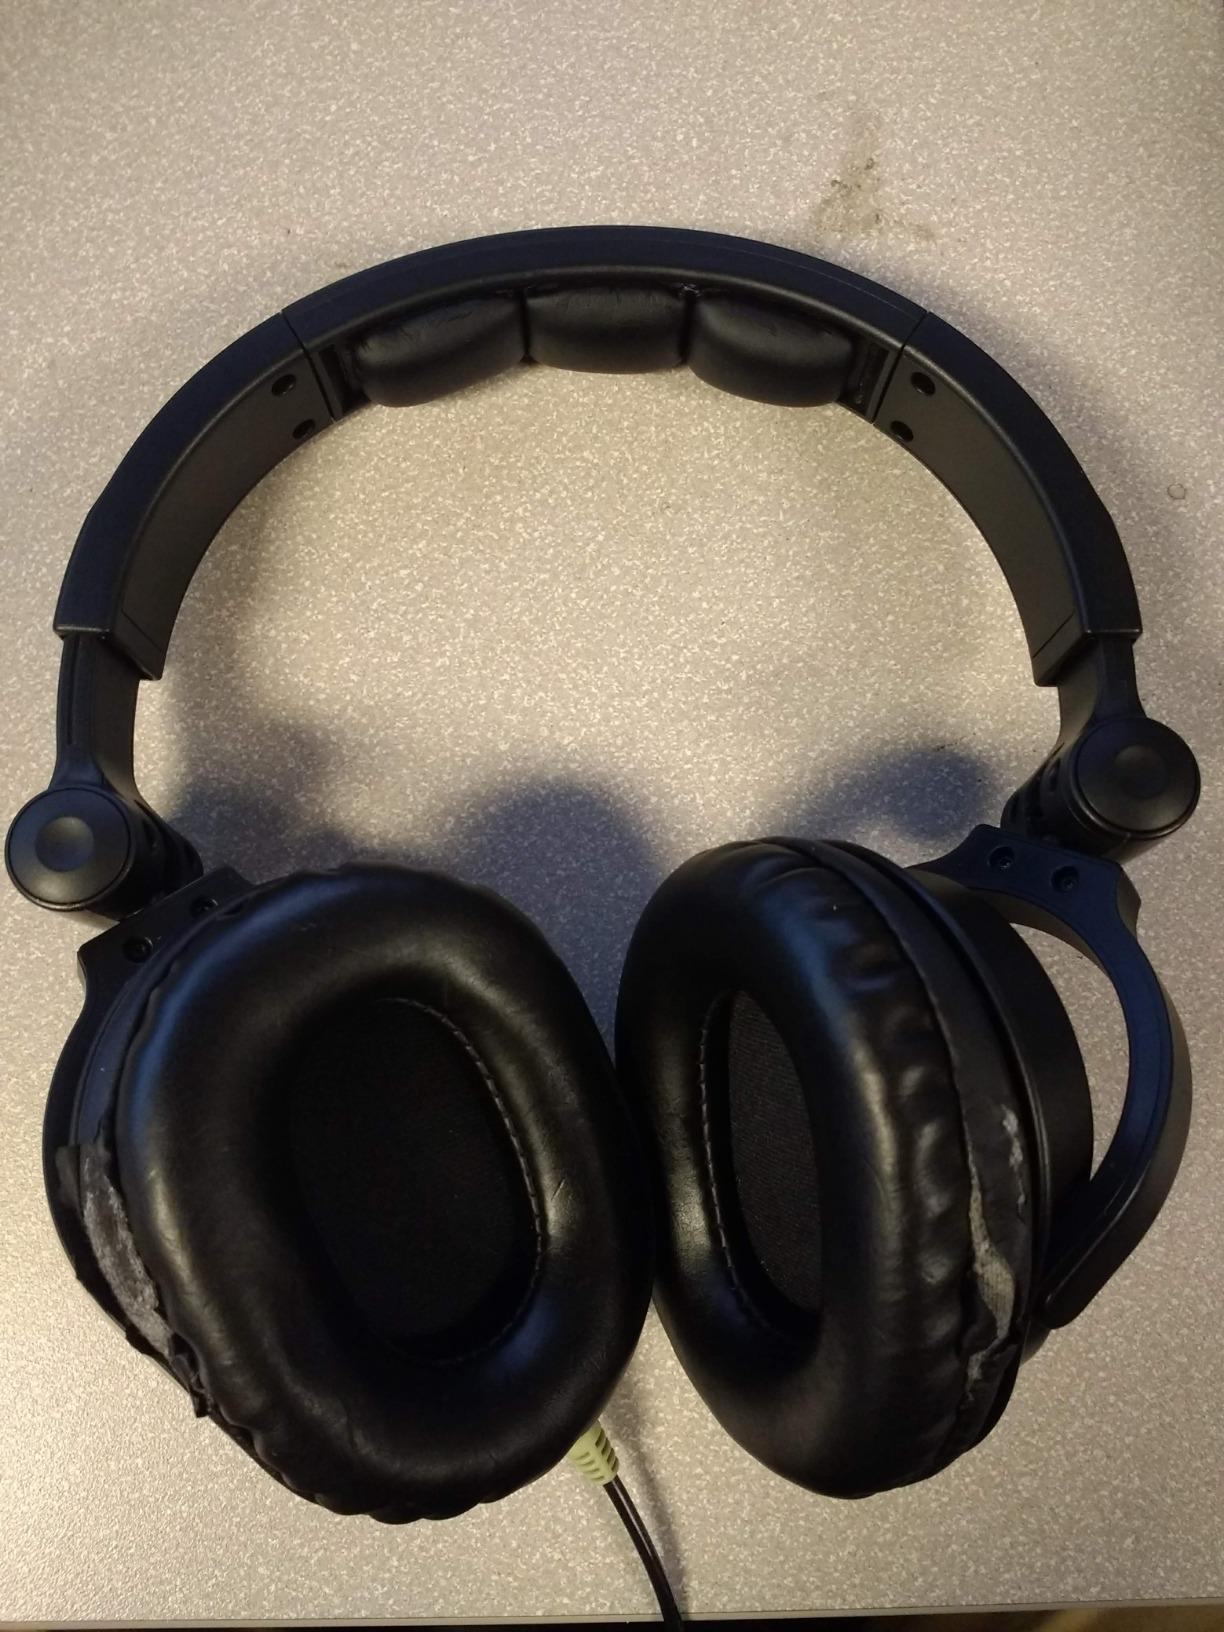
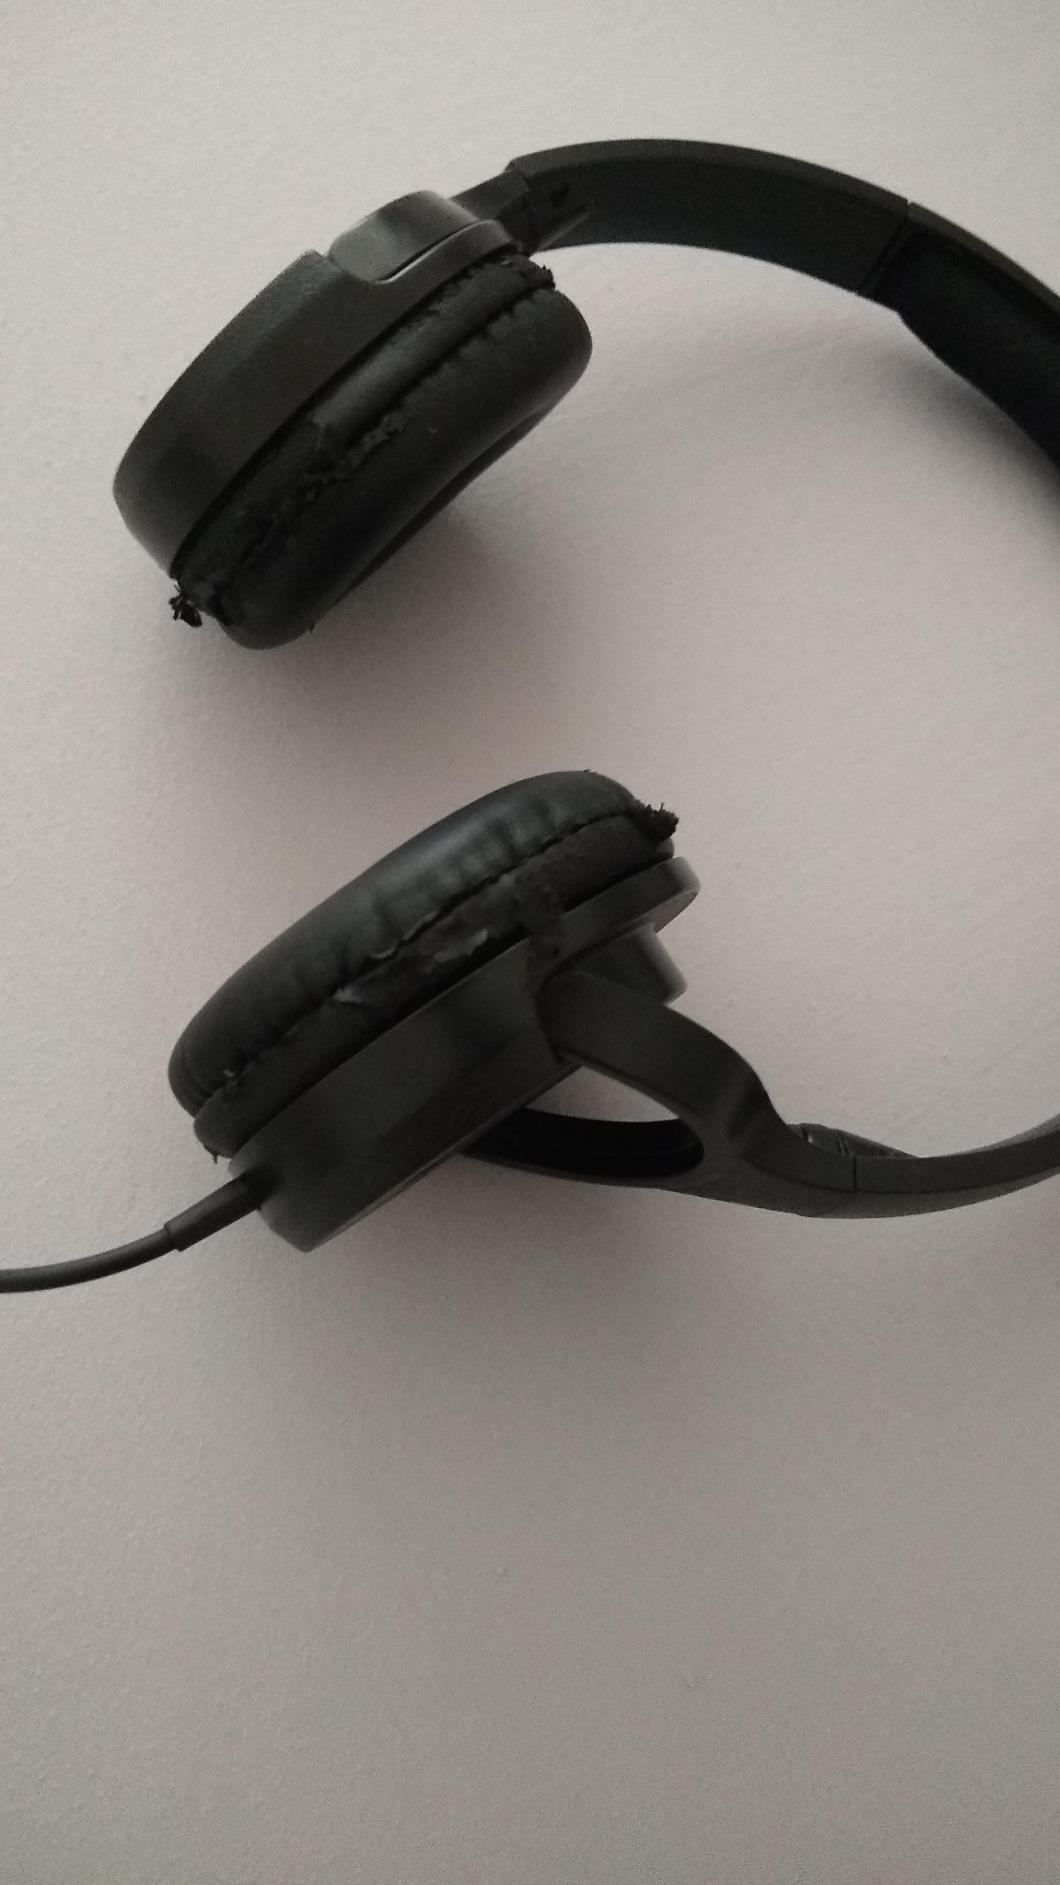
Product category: headphones
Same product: no